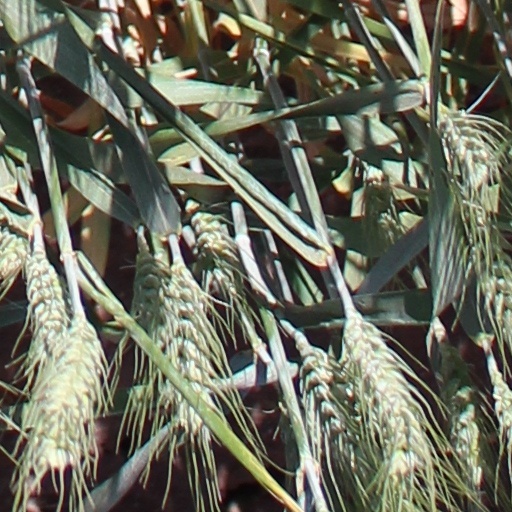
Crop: wheat